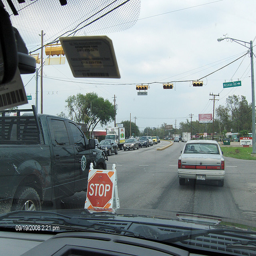
a road that has a lot of cars in it
An abundance of cars outside on the street.
A stoplight on a busy city street
A stop sign that is at an intersection instead of stop lights.
A stop sign in the middle of two car lanes.